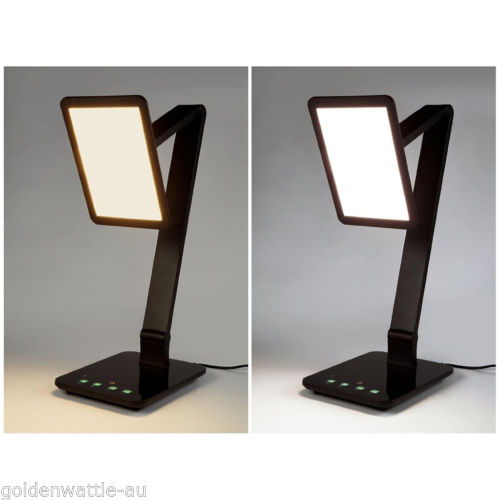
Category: lamp